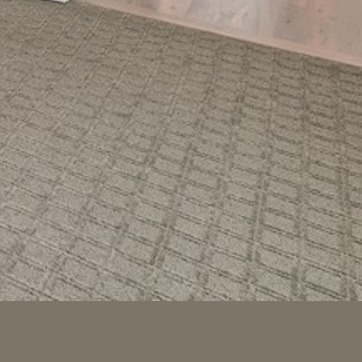
Material: carpet